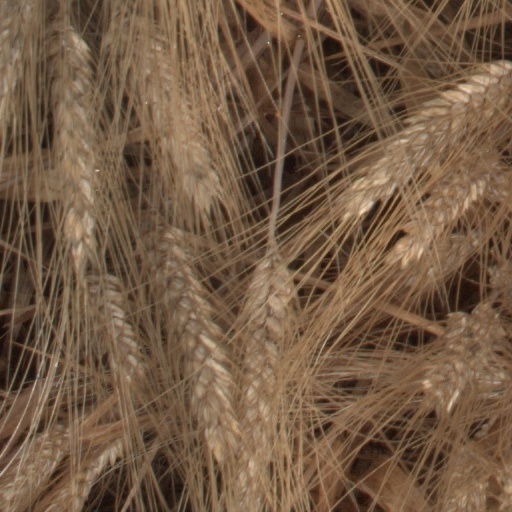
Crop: wheat